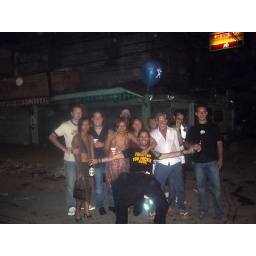
Having fun in Khao San Road. Three bottles of Sangsom, a few litres of Coke and a bag of ice from 7/11